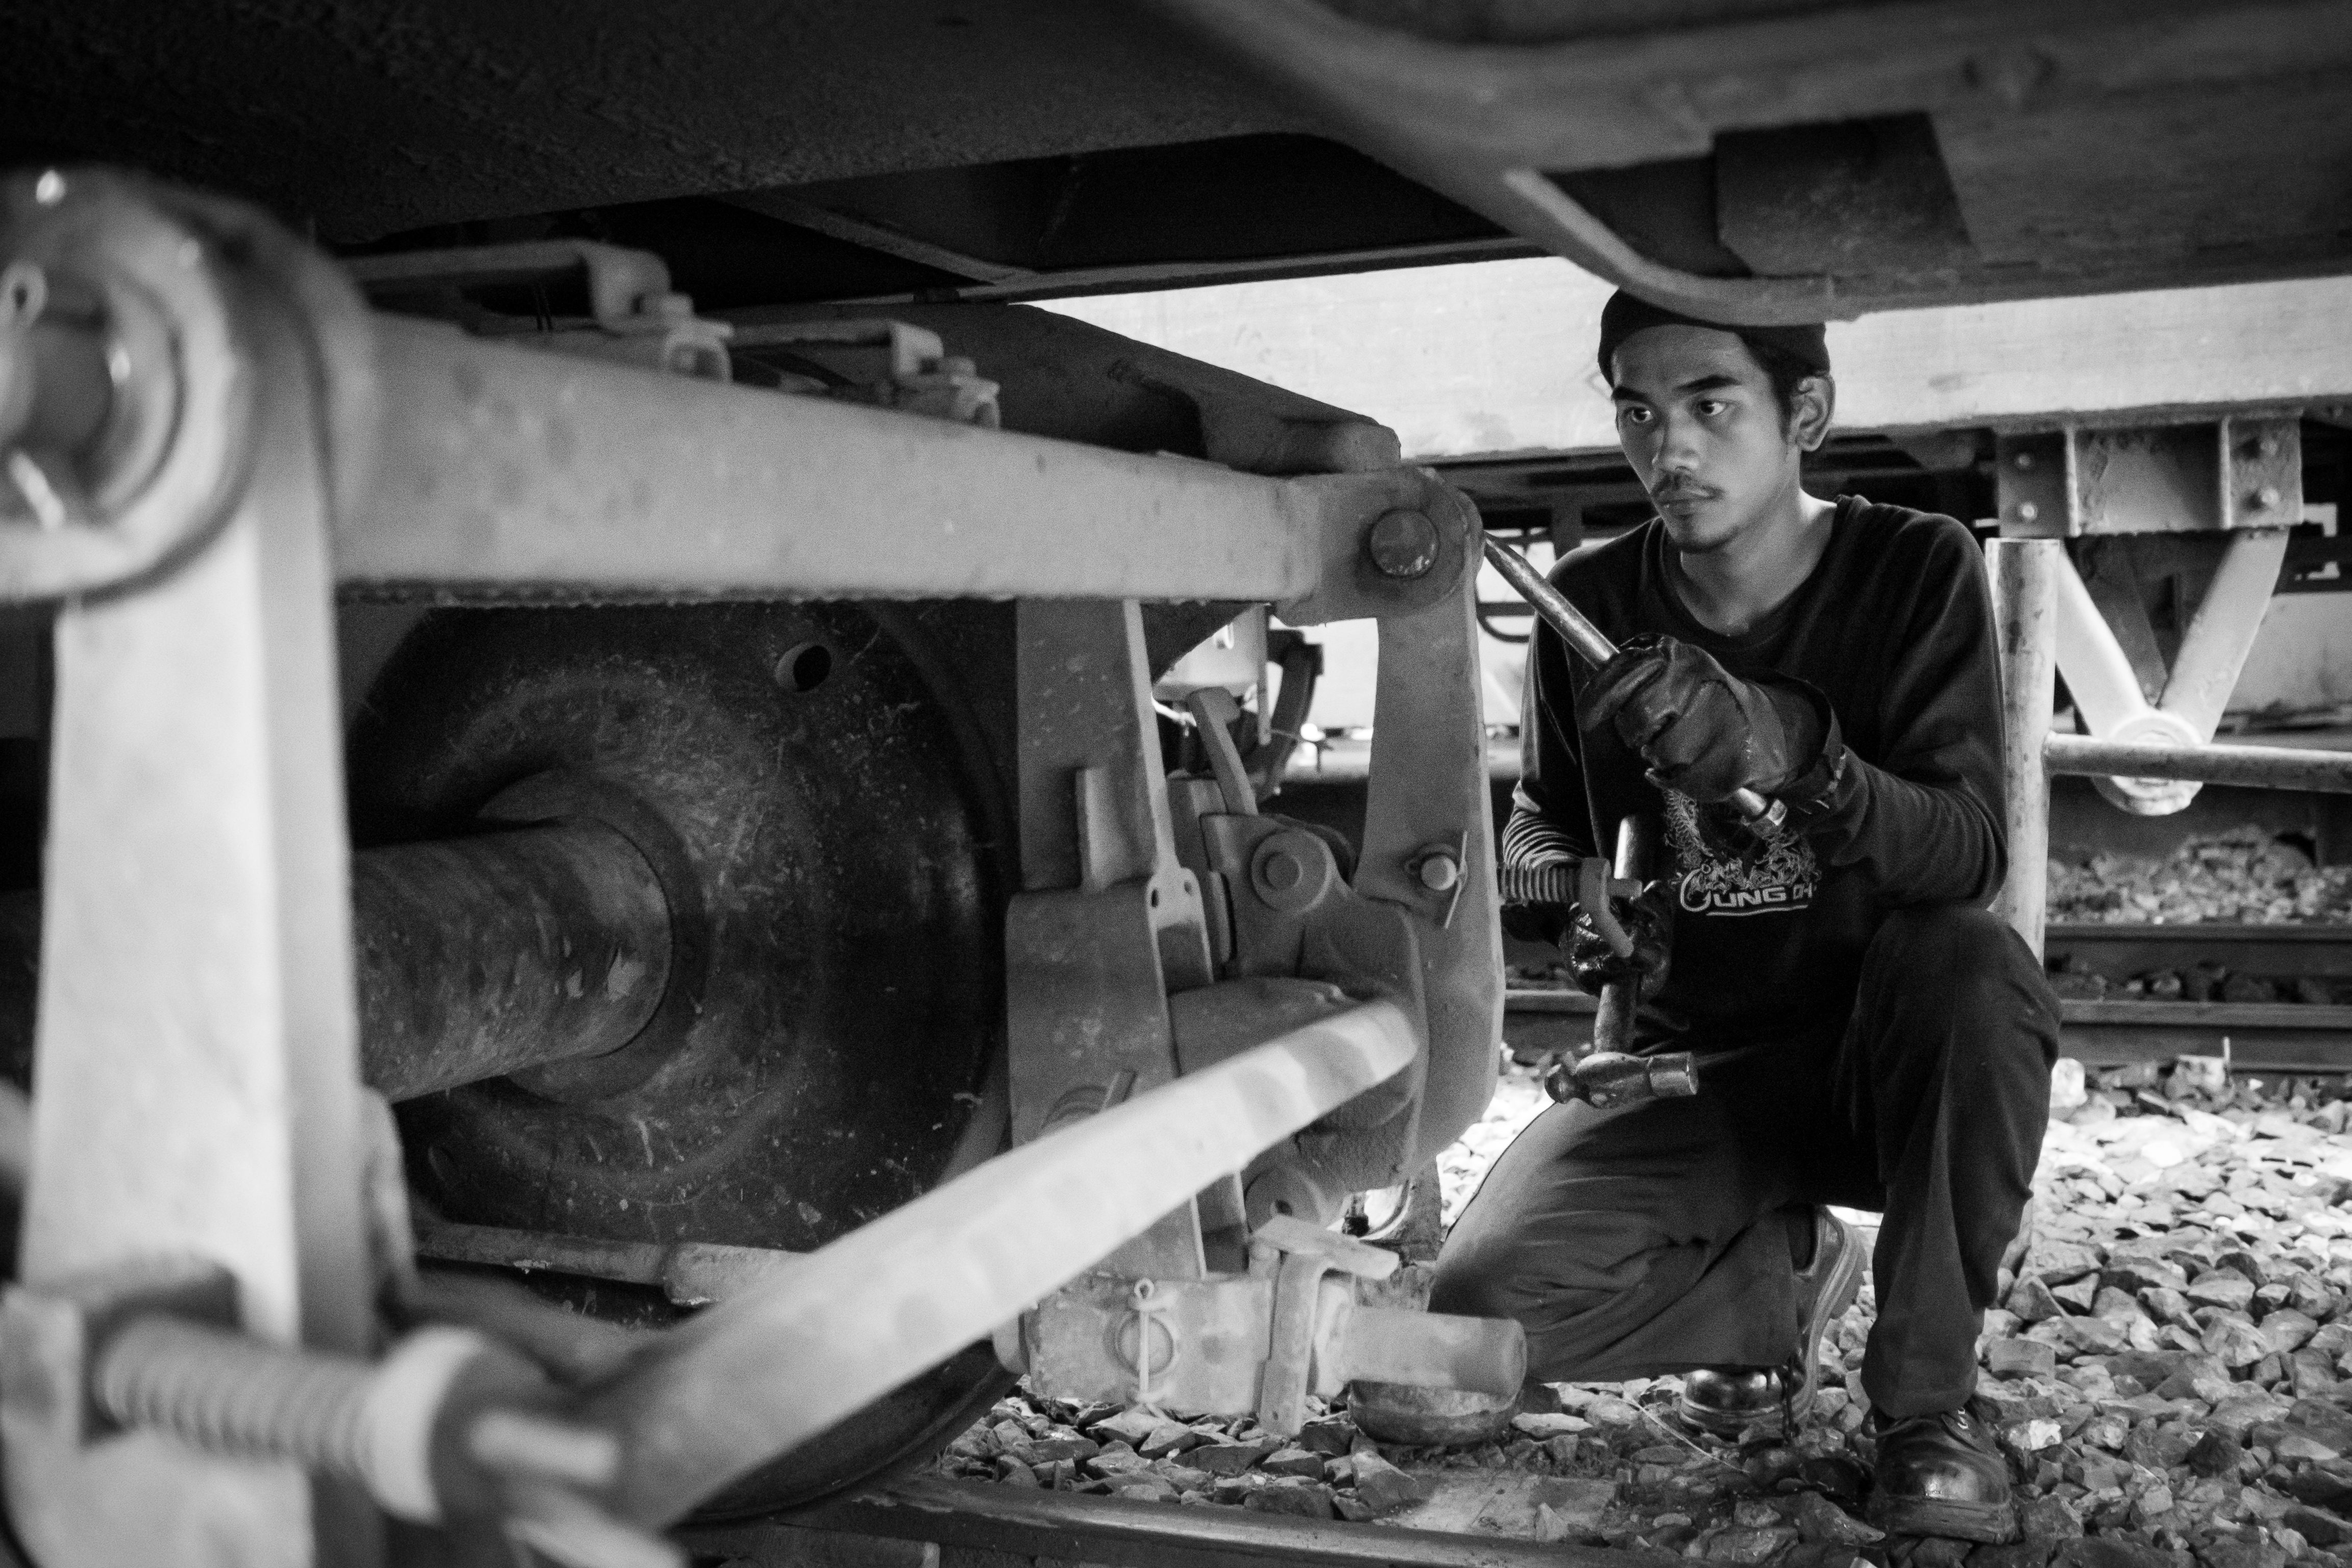
person, black and white, white, street, photography, wheel, ebook, training, industry, black, monochrome, streetphotography, flickr, thomas, video, olympus, omd, fuji, leica, monochrom, leuthard, hcb, thomasleuthard, monochrome photography